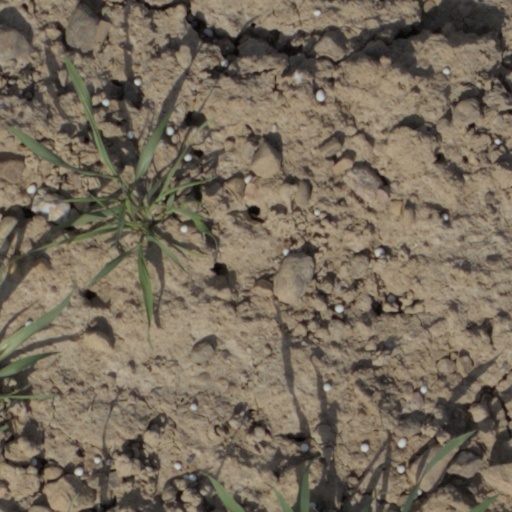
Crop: wheat